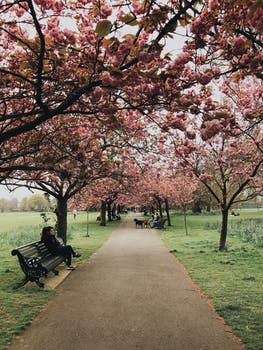
Label: No Watermark